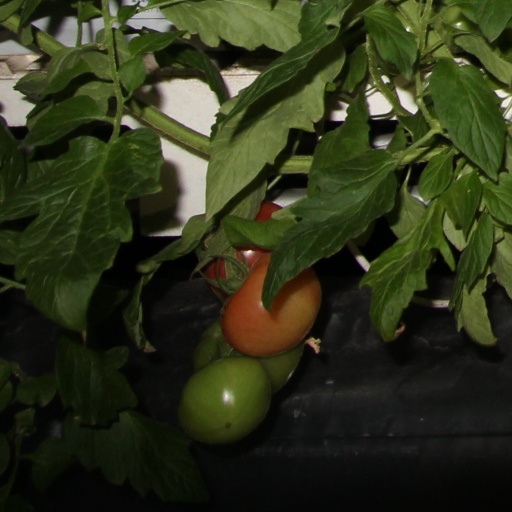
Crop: tomato